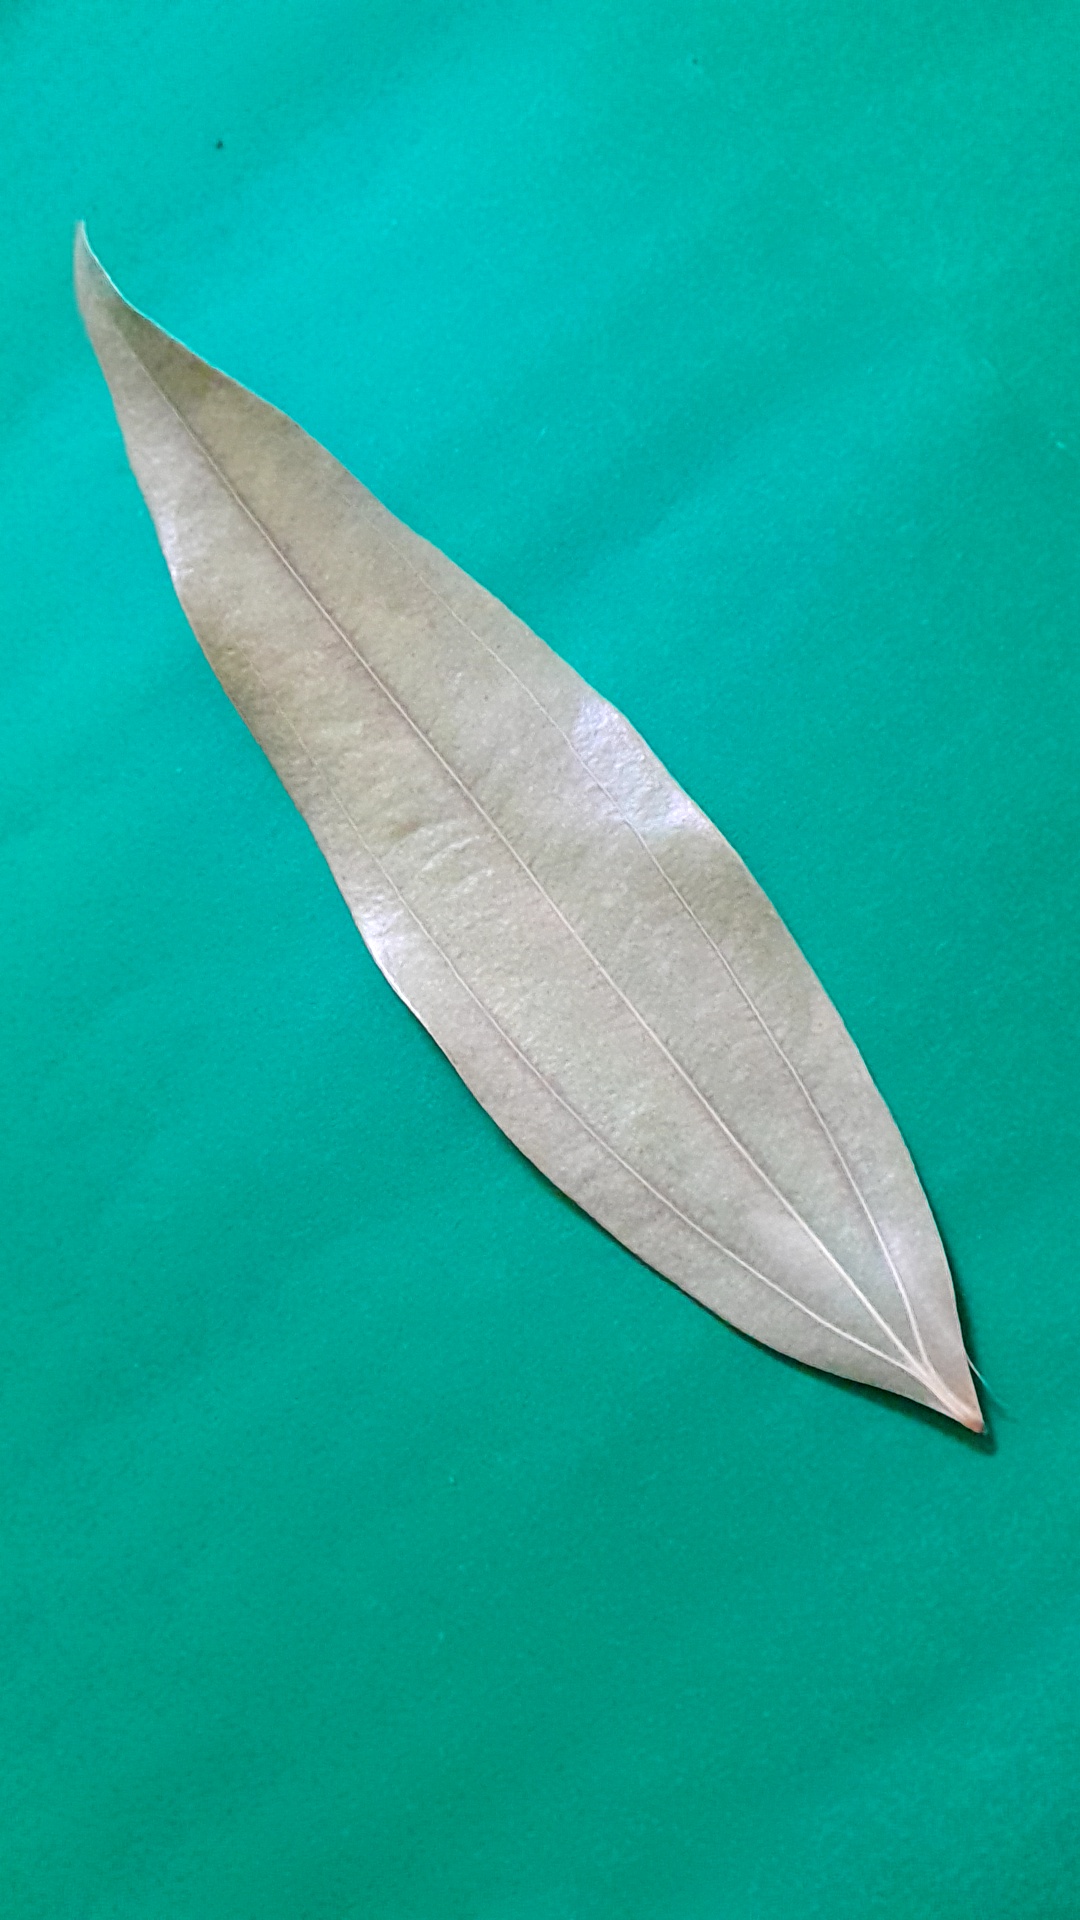
Label: Dry Leaf